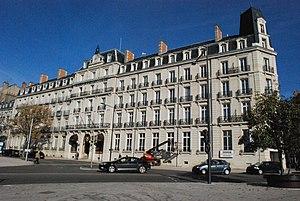
Vue de Dijon.
Dijon est une commune française, préfecture du département de la Côte-d'Or et chef-lieu de la région Bourgogne-Franche-Comté. Elle se situe entre le bassin parisien et le bassin rhodanien, sur l'axe Paris-Lyon-Méditerranée, à 310 kilomètres au sud-est de Paris et 190 kilomètres au nord de Lyon.
Le Grand hôtel la Cloche est un hôtel cinq étoiles situé 14 place Darcy à Dijon. Ses façades et toitures sont inscrites au titre des monuments historiques.
La place Darcy est une place du XVIIIᵉ siècle de style haussmannien aux portes du secteur sauvegardé de Dijon.